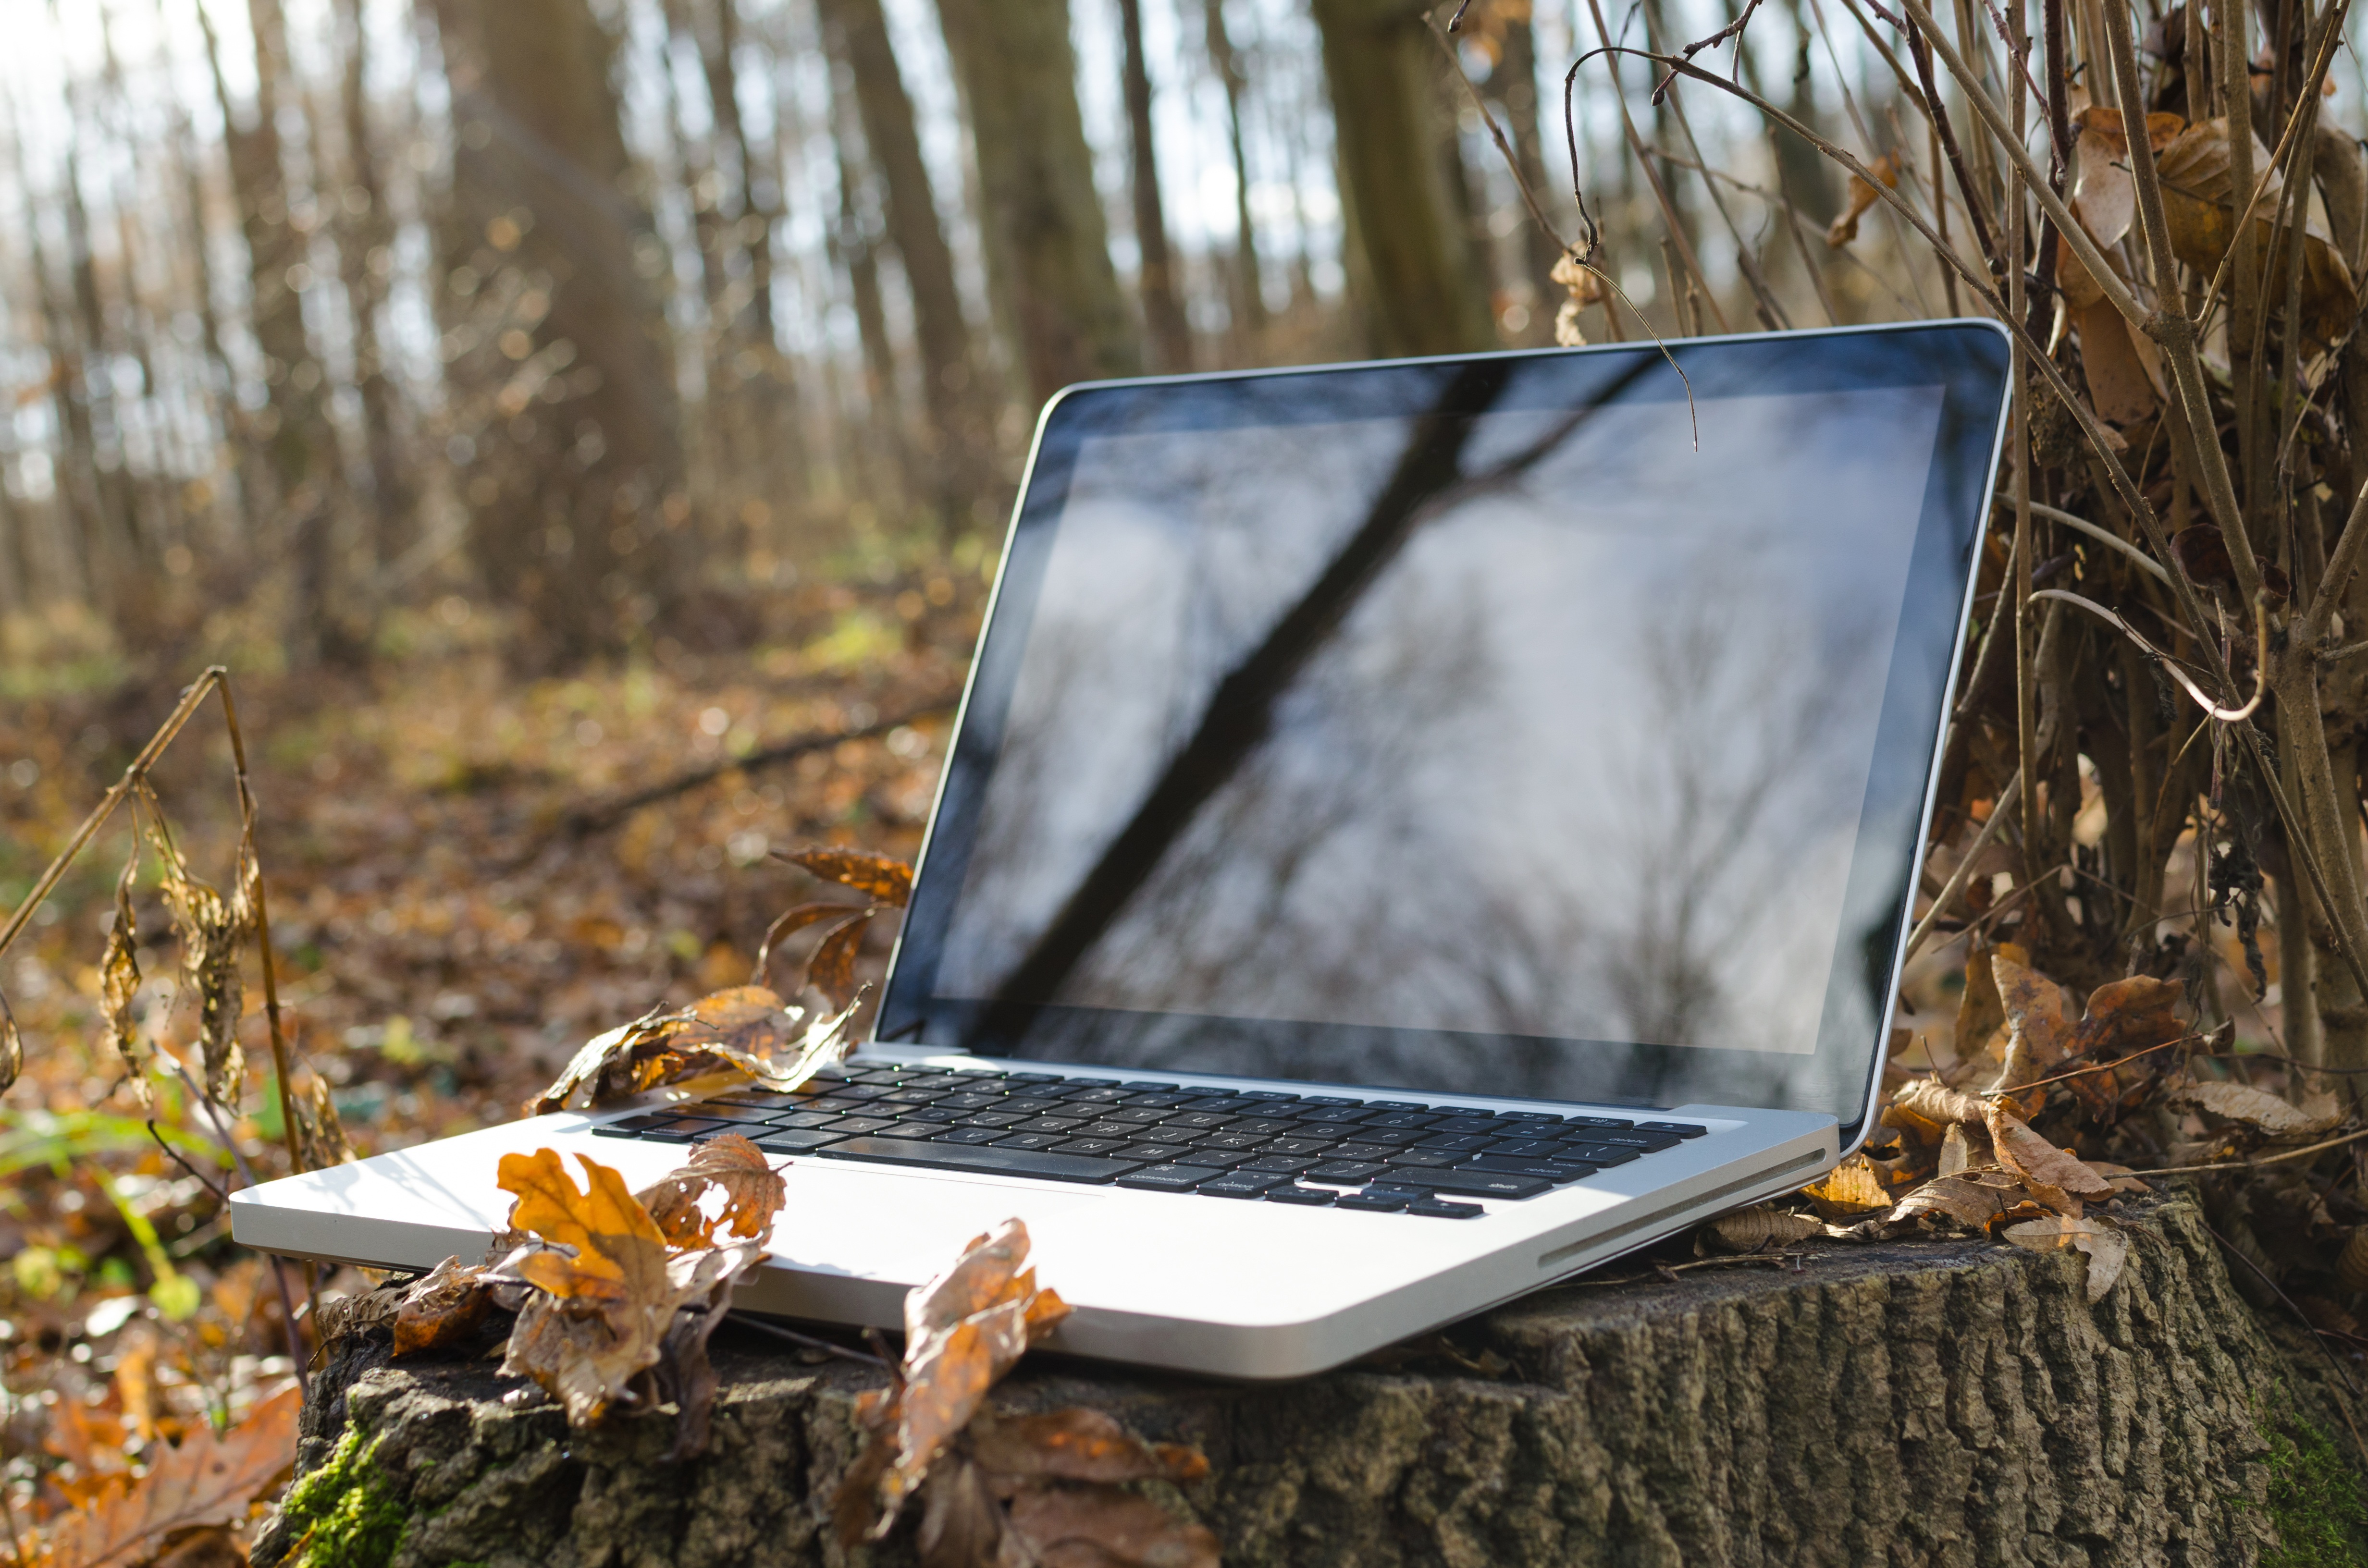
laptop, notebook, computer, work, screen, tree, nature, forest, grass, outdoor, wilderness, open, winter, wood, keyboard, technology, field, meadow, warm, leaf, remote, wildlife, web, internet, spring, green, natural, autumn, office, fresh, communication, business, environmental, object, season, energy, ecology, flowers, monitor, outside, concept, saving, day, pc, protection, habitat, connection, wifi, network, wireless, mobility, nobody, wi fi